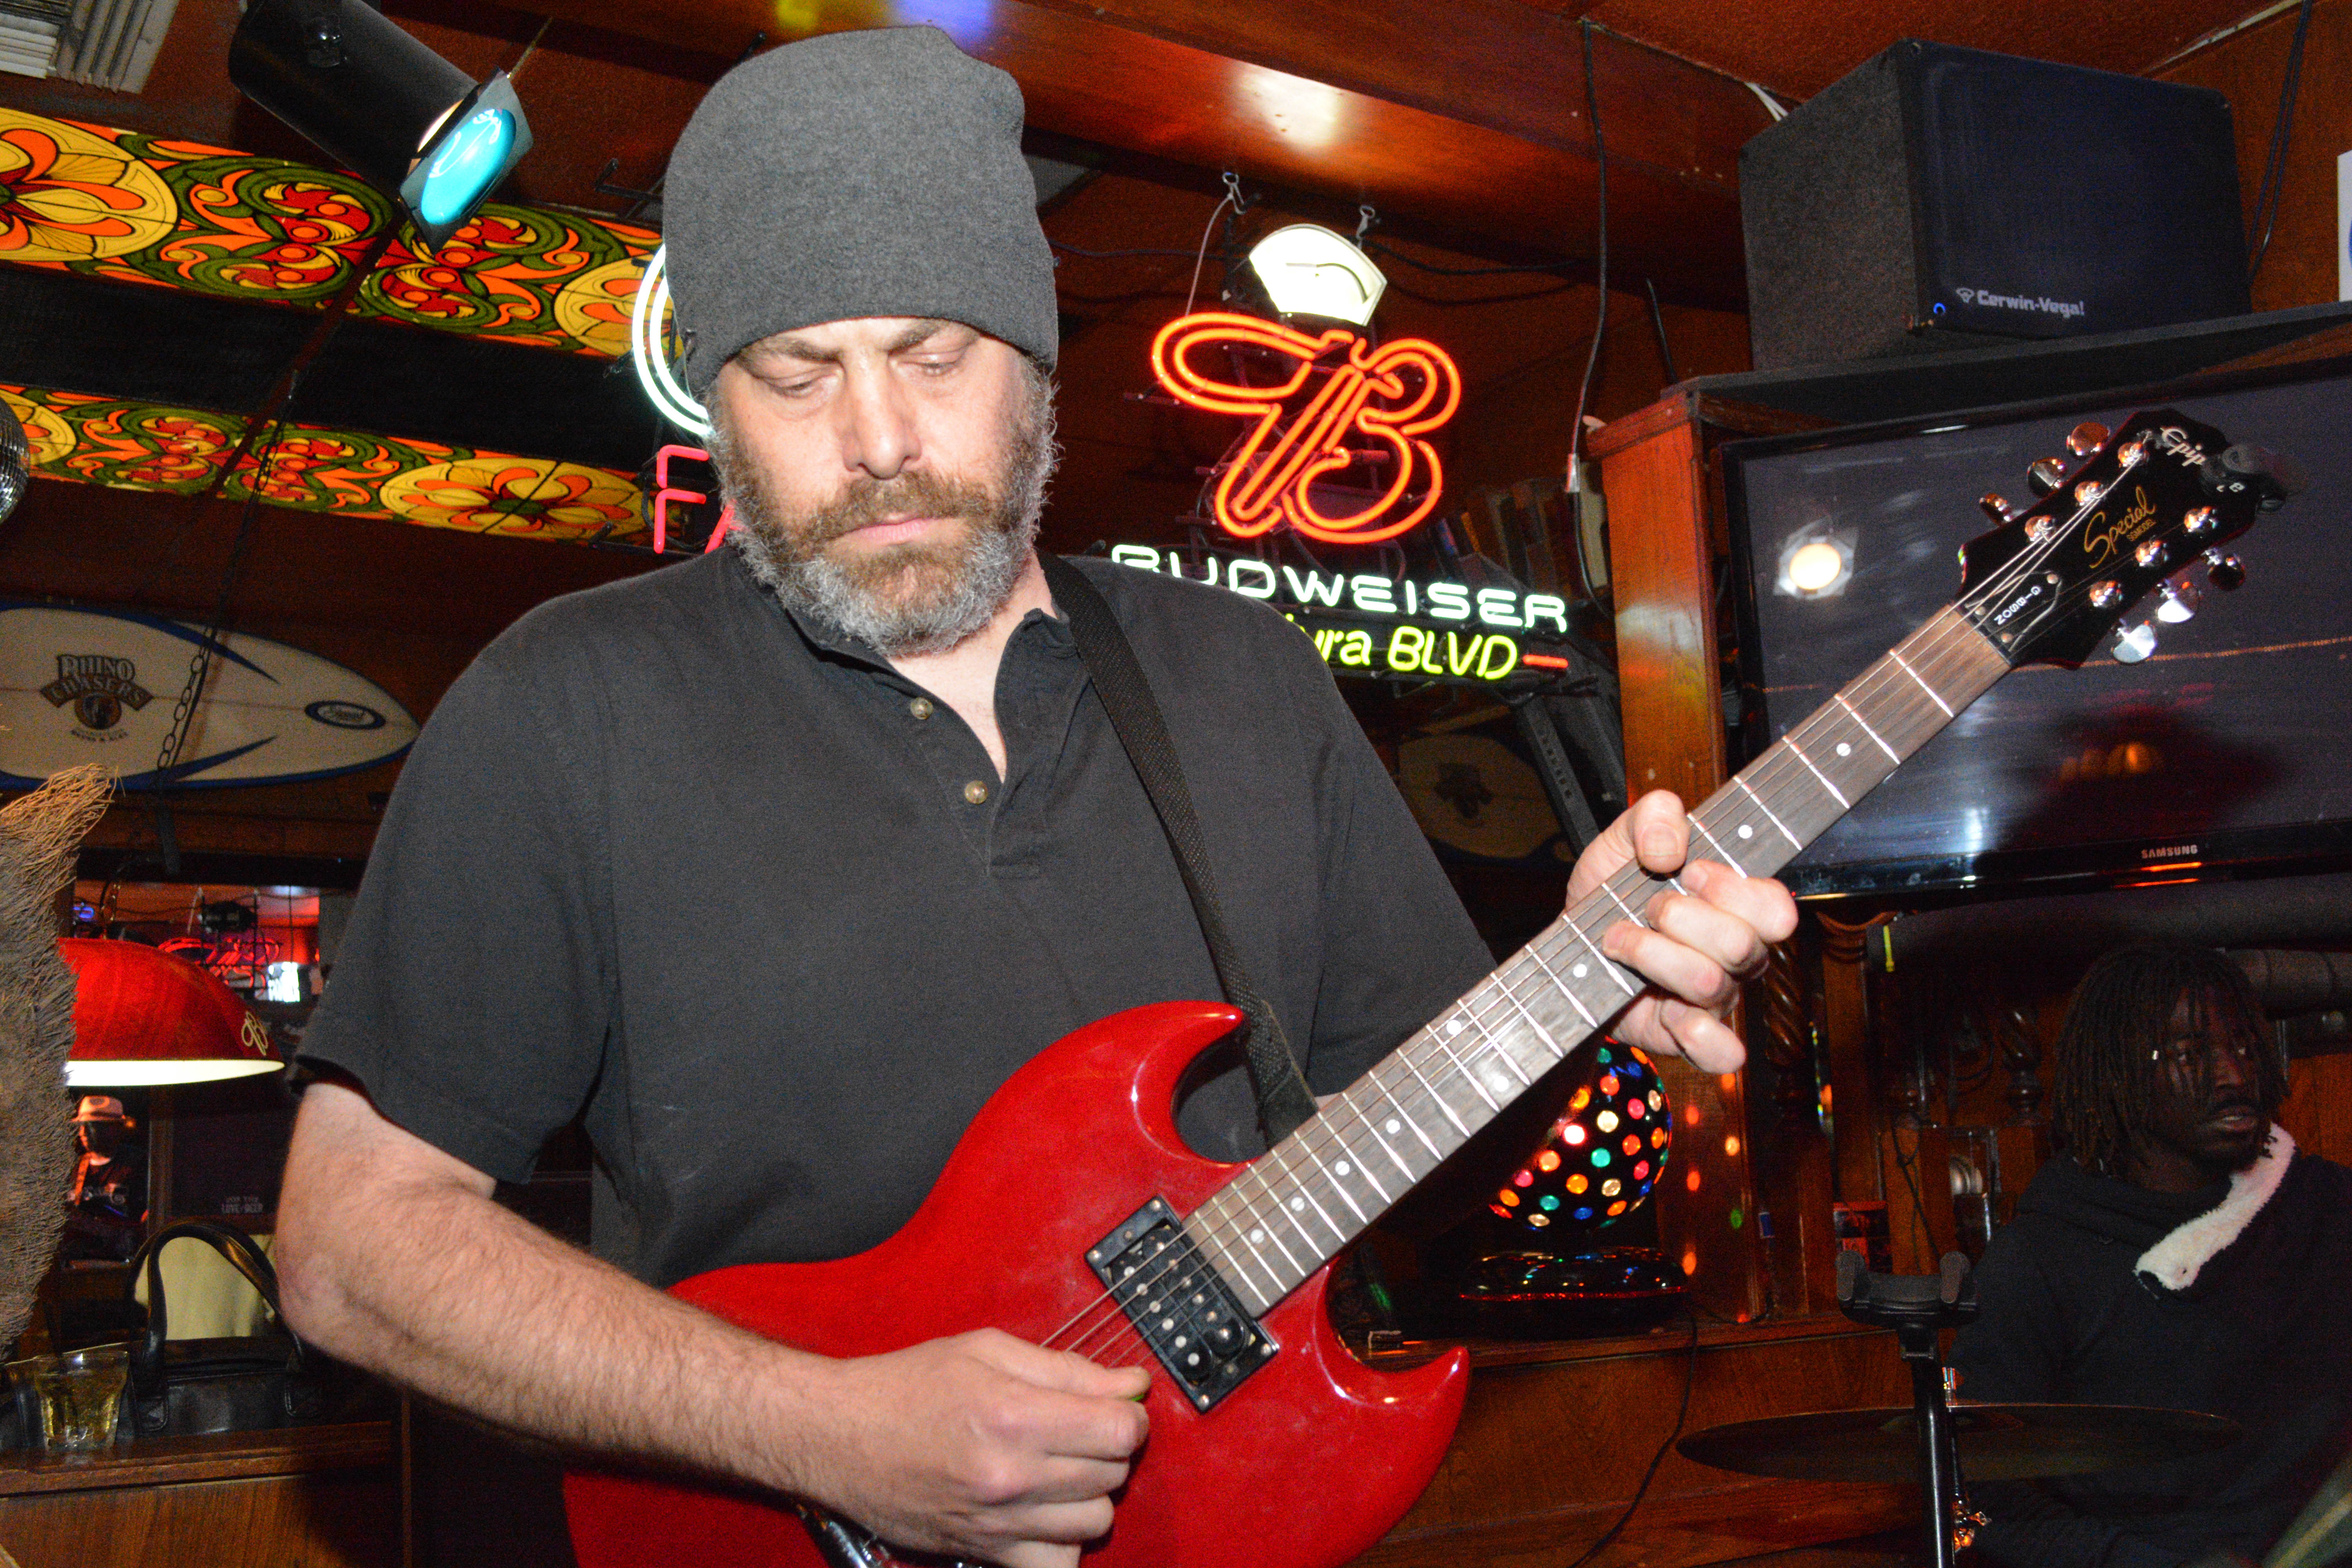
musician, guitar, performance, guitarist, music, bassist, bass guitar, string instrument, plucked string instruments, singing, singer songwriter